Osage Nation

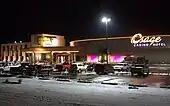
The Osage Casino Hotel in Skiatook

The guardianship program created an incentive for corruption, and many Osage were legally deprived of their land, headrights, and/or royalties. Others were murdered, in cases the police generally failed to investigate. The coroner's office colluded by falsifying death certificates, for instance claiming suicides when people had been poisoned. The Osage Allotment Act did not entitle the Native Americans to autopsies, so many deaths went unexamined.